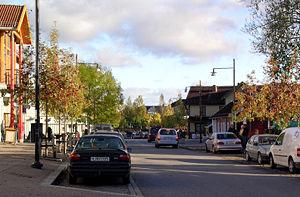
Ullensaker est une municipalité du comté d'Akershus en Norvège.
Jessheim est un village situé dans la municipalité d'Ullensaker dans la comté d'Akershus en Norvège.